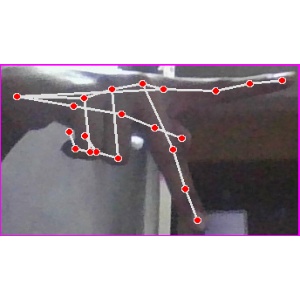
अक्षर: प